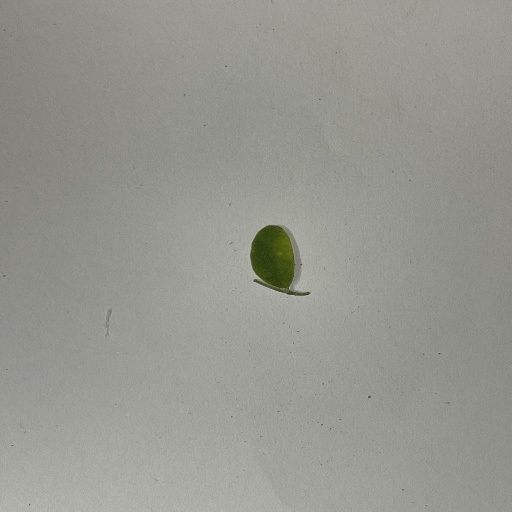
Species: Sojina
Leaf condition: Bacterial Spot